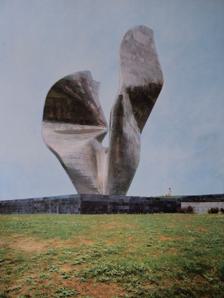
Building: Monument to the victory of the people of Slavonia
Country: Croatia
Year built: 1968
You can help expand this article with text translated from the corresponding articles in Serbian , Serbo-Croatian and Croatian . (April 2024) Click [show] for important translation instructions. Machine translation, like DeepL or Google Translate , is a useful starting point for translations, but translators must revise errors as necessary and confirm that the translation is accurate, rather than simply copy-pasting machine-translated text into the English Wikipedia. Do not translate text that appears unreliable or low-quality. If possible, verify the text with references provided in the foreign-language article. You must provide copyright attribution in the edit summary accompanying your translation by providing an interlanguage link to the source of your translation. A model attribution edit summary is Content in this edit is translated from the existing Serbian Wikipedia article at [[:sr:Споменик победи народа Славоније]]; see its history for attribution. You may also add the template {{Translated|sr|Споменик победи народа Славоније}} to the talk page . For more guidance, see Wikipedia:Translation . Monument to the victory of the people of Slavonia Serbo-Croatian : Spomenik revolucionarnoj pobjedi naroda Slavonije, Spomenik narodu-heroju Slavonije Monument to the victory of the people of Slavonia in 1977 45°26′46″N 17°28′36″E / +45.446222°N +17.476778°E / +45.446222; +17.476778 Location Kamenska , Brestovac , Croatia Designer Vojin Bakić Type Sculpture Height 30 m Beginning date 1957 ( 1957 ) Completion date 1968 ( 1968 ) Dismantled date 1992 ( 1992 ) Monument to the revolutionary victory of the people of Slavonia or Monument to the people-hero of Slavonia was a World War II memorial sculpture by Vojin Bakić , that was located in, now uninhabited, Serbian village of Kamenska , Brestovac , Slavonia , Croatia. It was destroyed by the Armed Forces of Croatia in 1992. It was built over a decade, from 1957 to 1968. At the time of its opening it was the largest postmodern sculpture in the world. It was dedicated to the people of Slavonia during World War II and made of stainless steel . The opening ceremony was performed on 9 November 1968 and attended by Yugoslav president Josip Broz Tito . During the disintegration of Yugoslavia in 1991, the works of Vojin Bakić were on the "list" for monuments to be demolished. In 1992, an unprecedented culturicide occurred when, according to eyewitnesses, the commander of the 123rd Brigade of the Croatian Army, Major Miljenko Crnjac, ordered the demolition of the monument on February 21. The monument was completely demolished only after the ninth attempt with further explosives. See also List of Yugoslav World War II monuments and memorials in Croatia References